2011 Tour de France

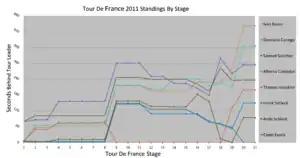
A graph of the prominent riders and their position relative to the leader of the general classification up to the penultimate stage

The opening stage's uphill finish of Mont des Alouettes was won by Philippe Gilbert, who took the first yellow jersey as leader of the general classification. He also led the points and mountains classifications. were the fastest in the team time trial on the second stage, four seconds ahead of second-placed . This put Garmin's Thor Hushovd, who was third in stage one, into the yellow jersey. Tyler Farrar won the third stage from a bunch finish. José Joaquín Rojas of , third on the stage, took points classification's green jersey. The following day, a five-rider breakaway group had led the stage after , before the peloton caught on them at the foot of the Mûr-de-Bretagne climb. After a series of attacks, a group of nine riders moved clear, and Cadel Evans won the subsequent sprint finish. Evans took the polka dot jersey as leader of the mountains classification. Mark Cavendish won stage five from a bunch sprint, with second-placed Gilbert taking the green jersey. The sixth stage was won by 's Edvald Boasson Hagen, who won the hilly bunch sprint in Lisieux. Johnny Hoogerland took the polka dot jersey.